Monk seal

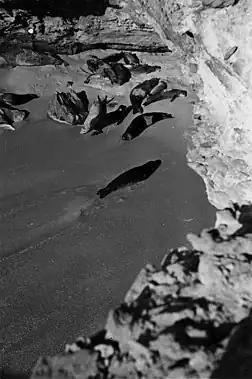
A colony of Mediterranean monk seals on Cabo Blanco, 1945

Cabo Blanco, in the Atlantic Ocean, is the largest surviving single population of the species, and the only remaining site that still seems to preserve a colony structure. In the summer of 1997, a disease killed more than 200 animals (two-thirds of its population) within 2 months, extremely compromising the species' viable population. While opinions on the precise causes of this epidemic remain divided, the most likely cause is a morbilivirus or a toxic algae bloom.